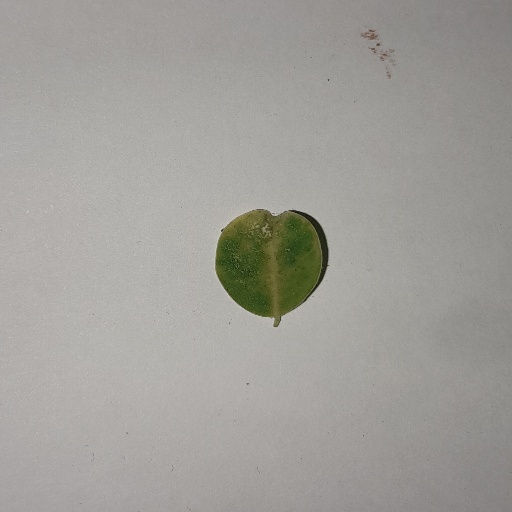
Species: Sojina
Leaf condition: Yellow Leaf